Lungi

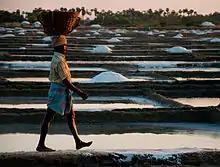
Salt-field worker in Tamil Nadu wearing a lungi in typical tucked-up position for work

In India, the customs of wearing lungis vary by state. It can be worn with or without the traditional unsewn kaupinam or modern sewn langot, both of which are types of traditional loincloth undergarments.